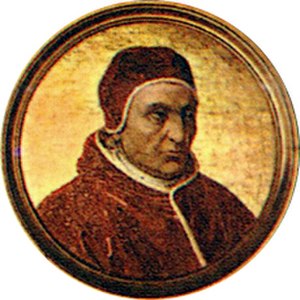
Pave Innocens 7.
Innocens 7. var pave i Rom fra 17. oktober 1404 til sin død to år senere. Samtidig var Benedikt 13. modpave i Avignon.